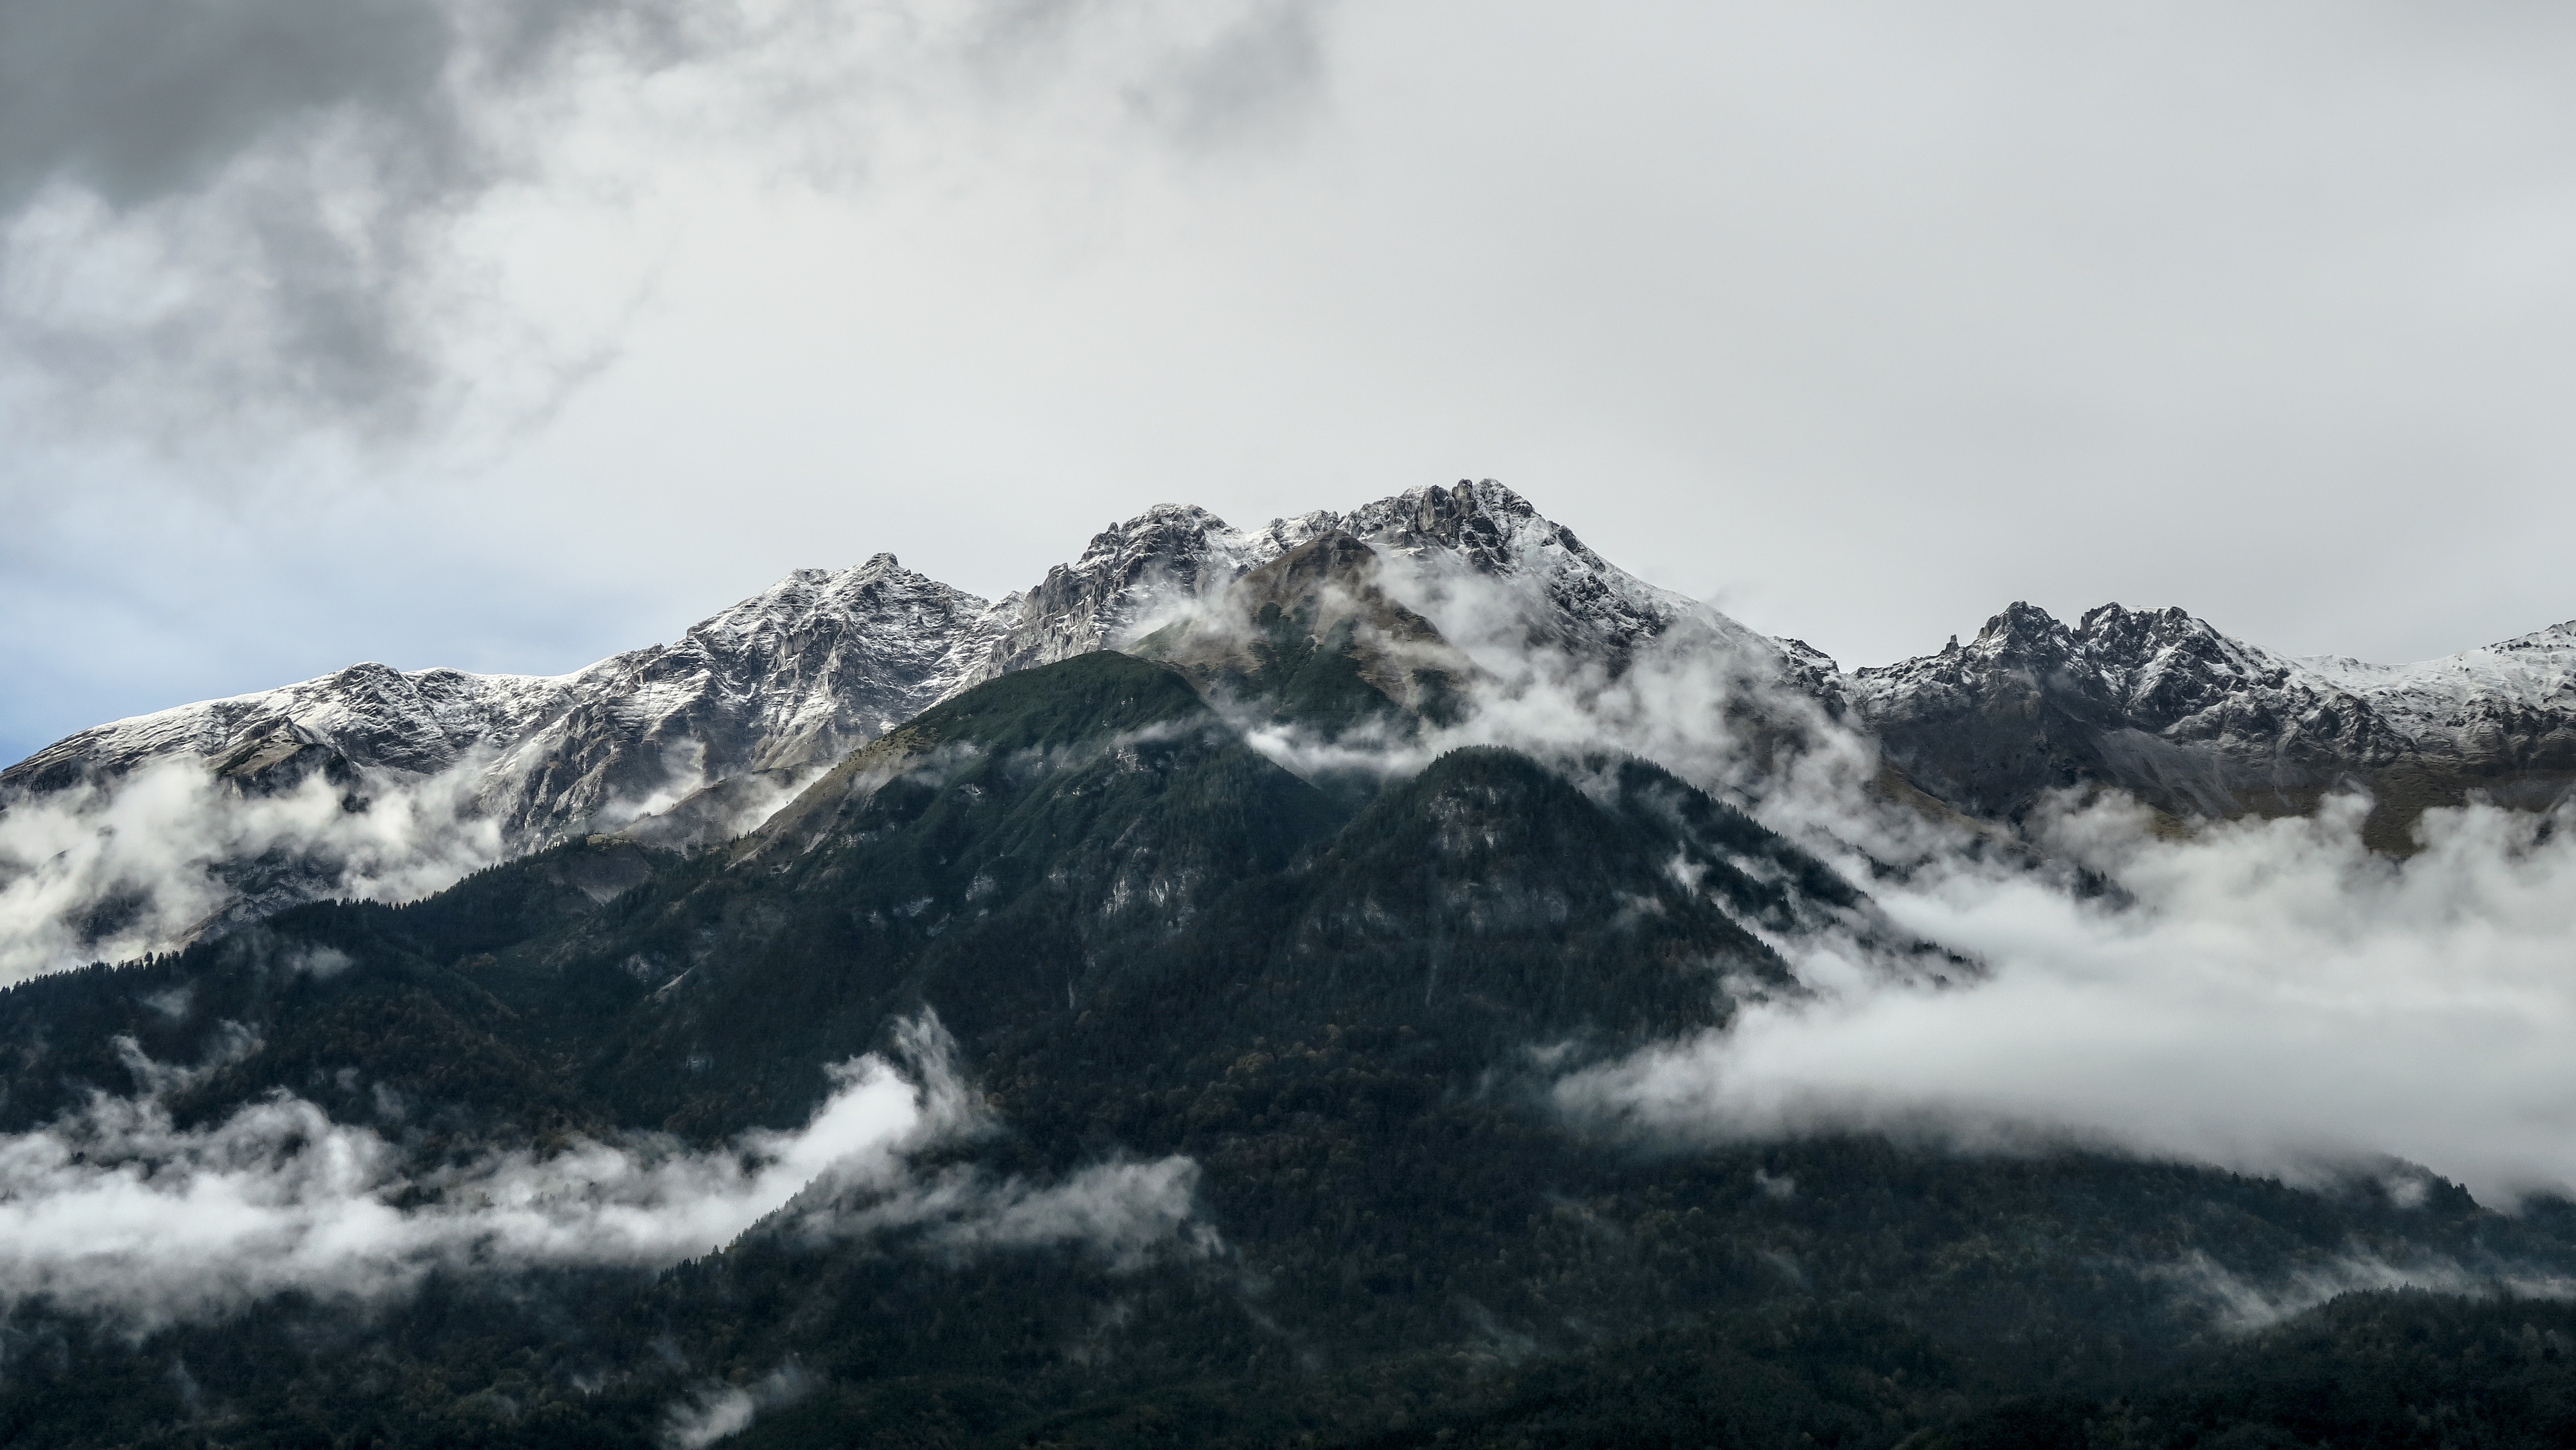
landscape, nature, mountain, snow, winter, cloud, mist, hill, mountain range, weather, ridge, summit, alps, plateau, fell, landform, mountain pass, geographical feature, atmospheric phenomenon, mountainous landforms, geological phenomenon